Livio Dante Porta

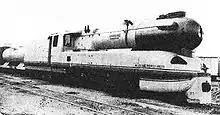
"Argentina", his 1948 4-8-0

Naturally, Porta's first projects were in Argentina. Taking the work of Andre Chapelon in France as his starting point, he set out to demonstrate that the steam locomotive was far from reaching its maximum potential. His first locomotive project in 1948 took the remains of a 4-6-2 converting it into a 4-cylinder compound 4-8-0 named 'Presidente Peron'/'Argentina'. This machine, Porta's first project, still holds a number of locomotive efficiency records.